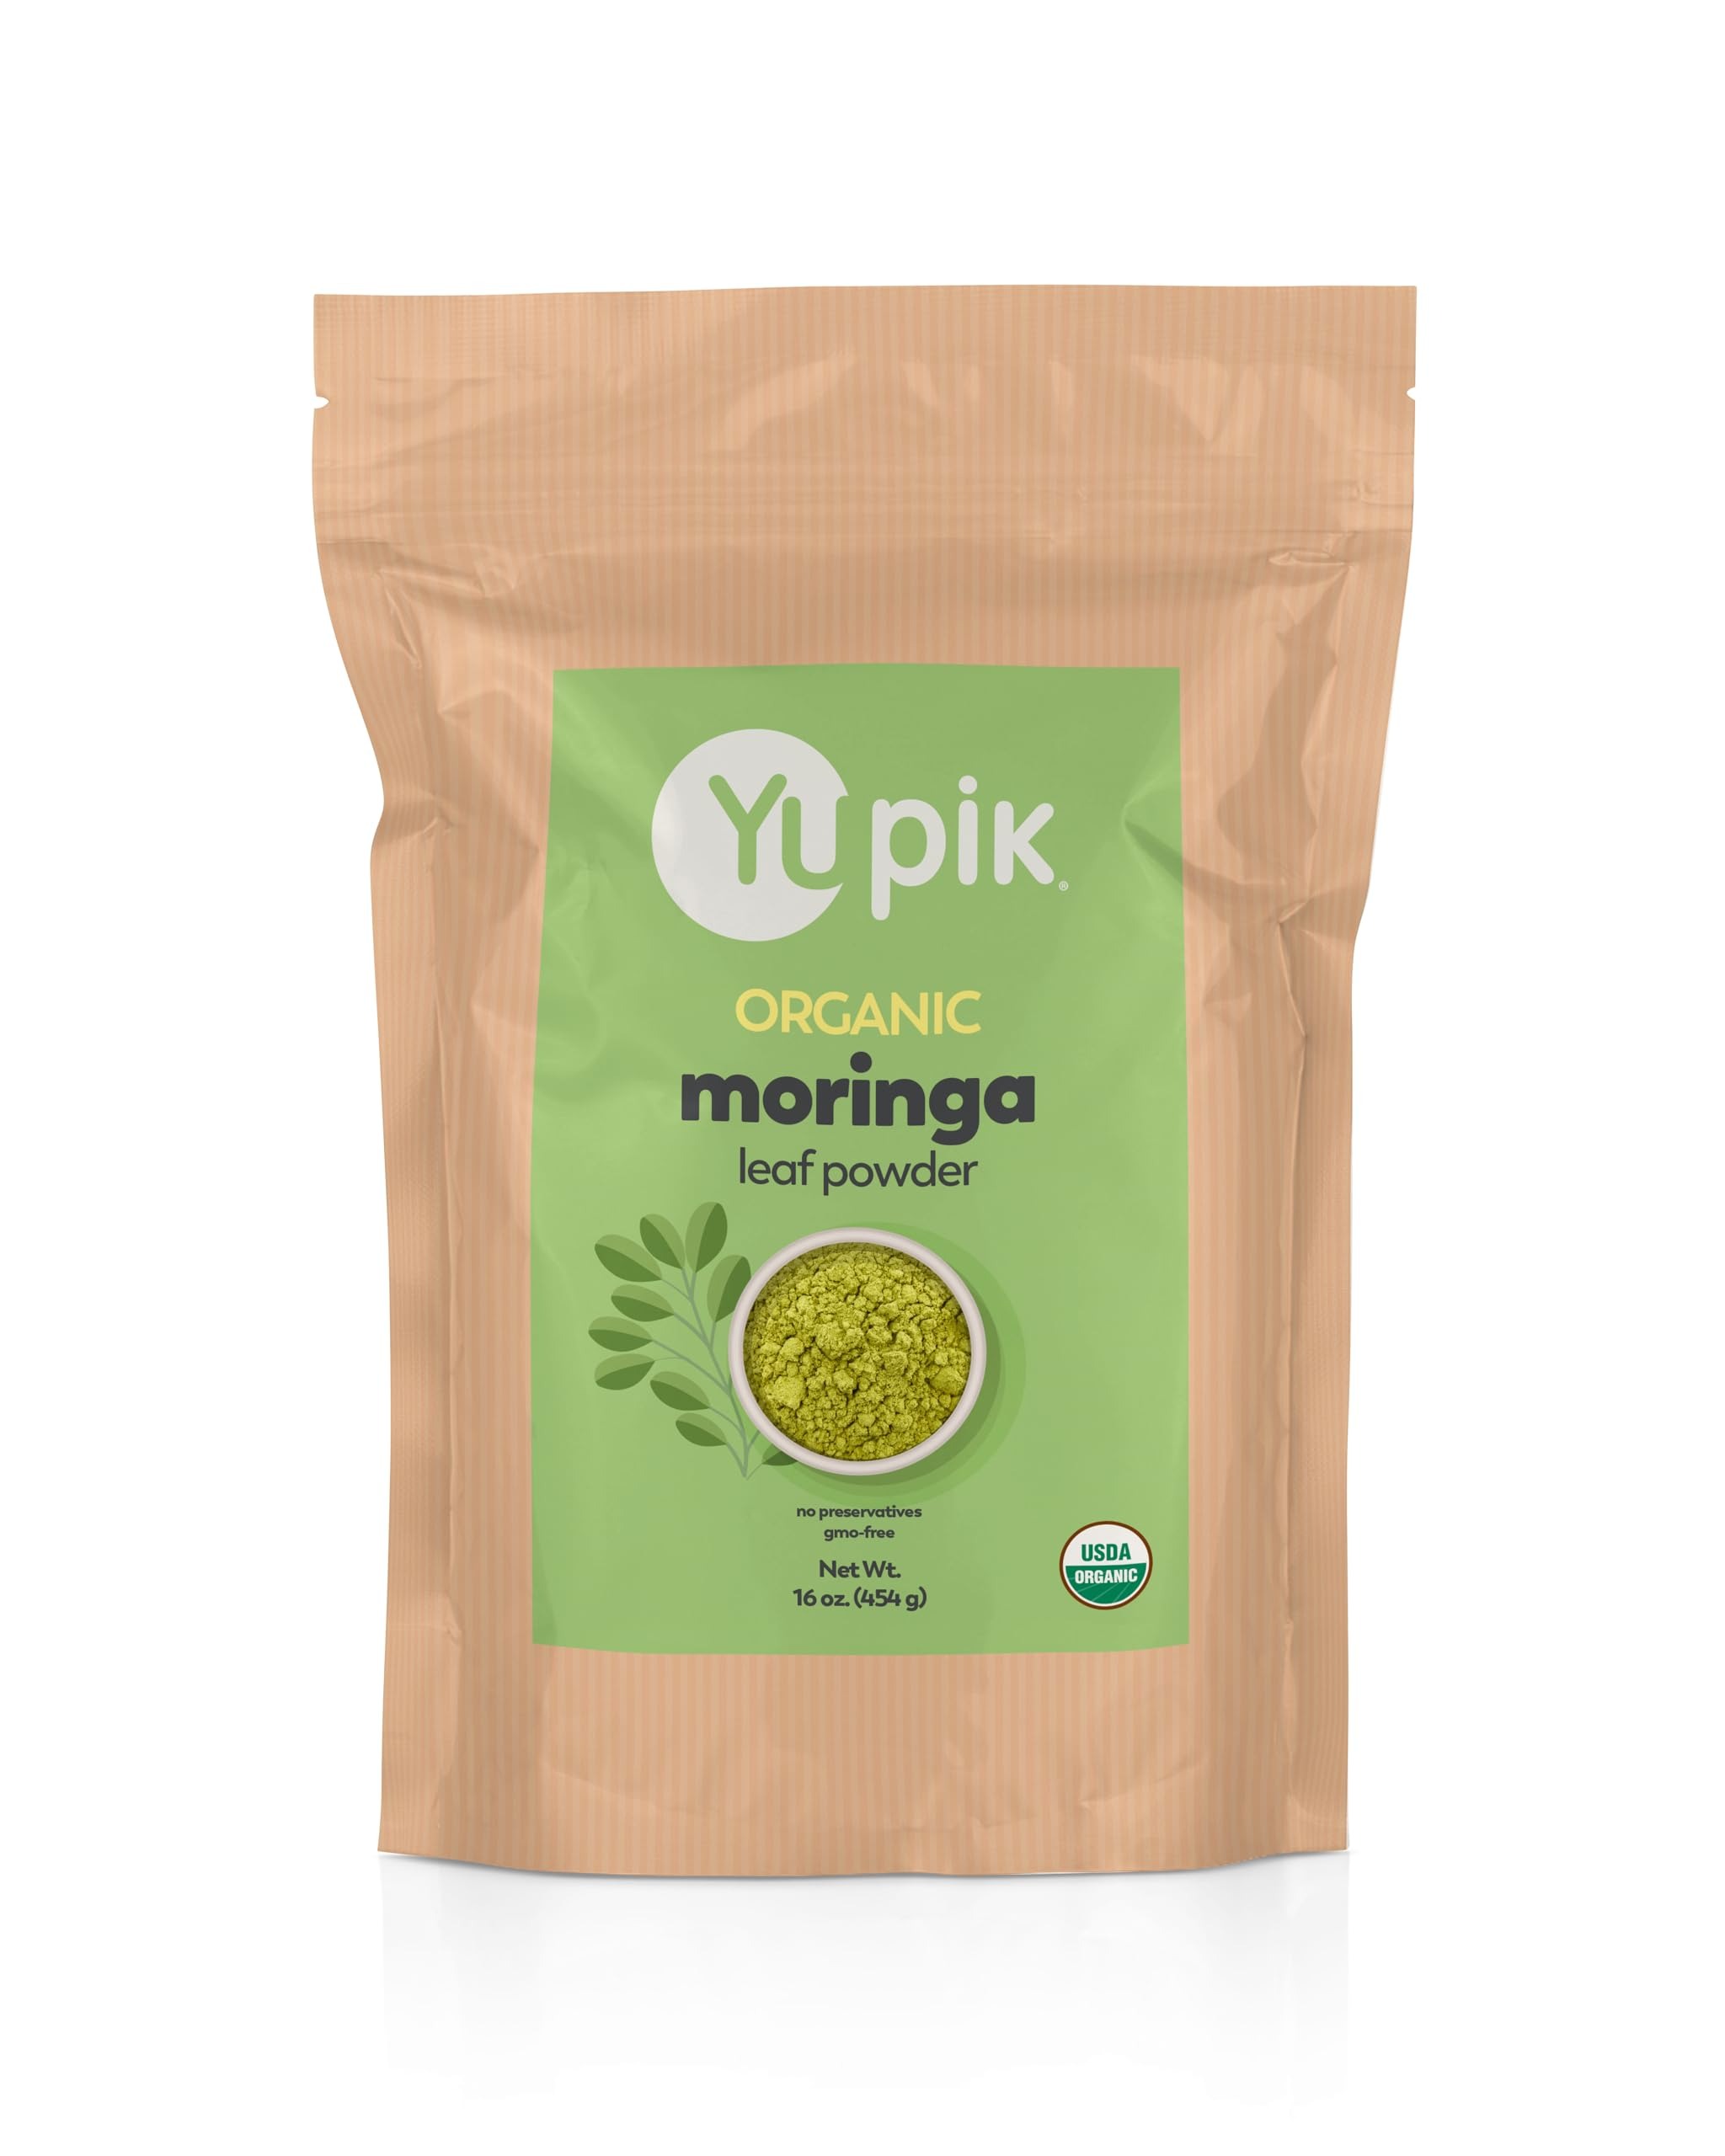
Item Name: Yupik Organic Powder Superfood, 1 lb Moringa Leaf, 16 Oz, Non-GMO, Vegan, Gluten-Free
Bullet Point 1: Add it to healthy beverages and smoothies for a wholesome boost
Bullet Point 2: Certified: organic and Kosher
Bullet Point 3: Non-gmo, sulfite-free, Vegetarian, Vegan and all-natural
Bullet Point 4: Keep cool and dry
Value: 16.0
Unit: Ounce

Price: 22.81